Biskra

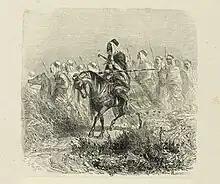

The Gaetuli first appeared in North Africa during the 3rd millennium BC. They settled in a large territory south of the Roman provinces of Africa and Mauritania. According to the Greek historian Strabo, they were the most numerous people of North Africa yet the least known. Among the oldest references to the Gaetuli are those of the Carthaginians, who indicated that the Prince of the Gaetuli proposed to marry Élyssa (or Dido for the Romans), the founding queen of Carthage (present-day Tunisia) around 815 BC. However, references in ancient Egypt of certain tribes go back to 1350 BC, during the reign of Akhenaten of the eighteenth dynasty, speak of cattle trade with this people.